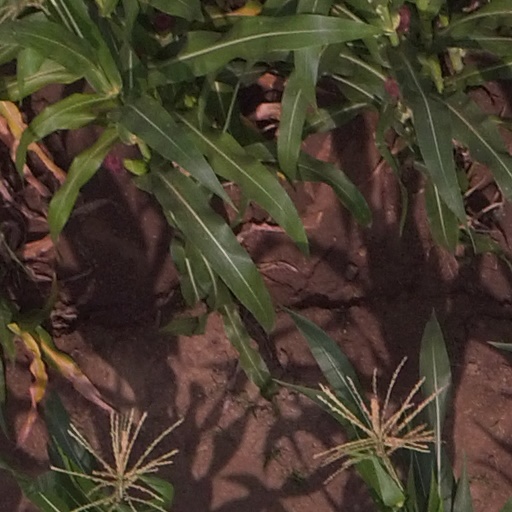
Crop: maize; corn